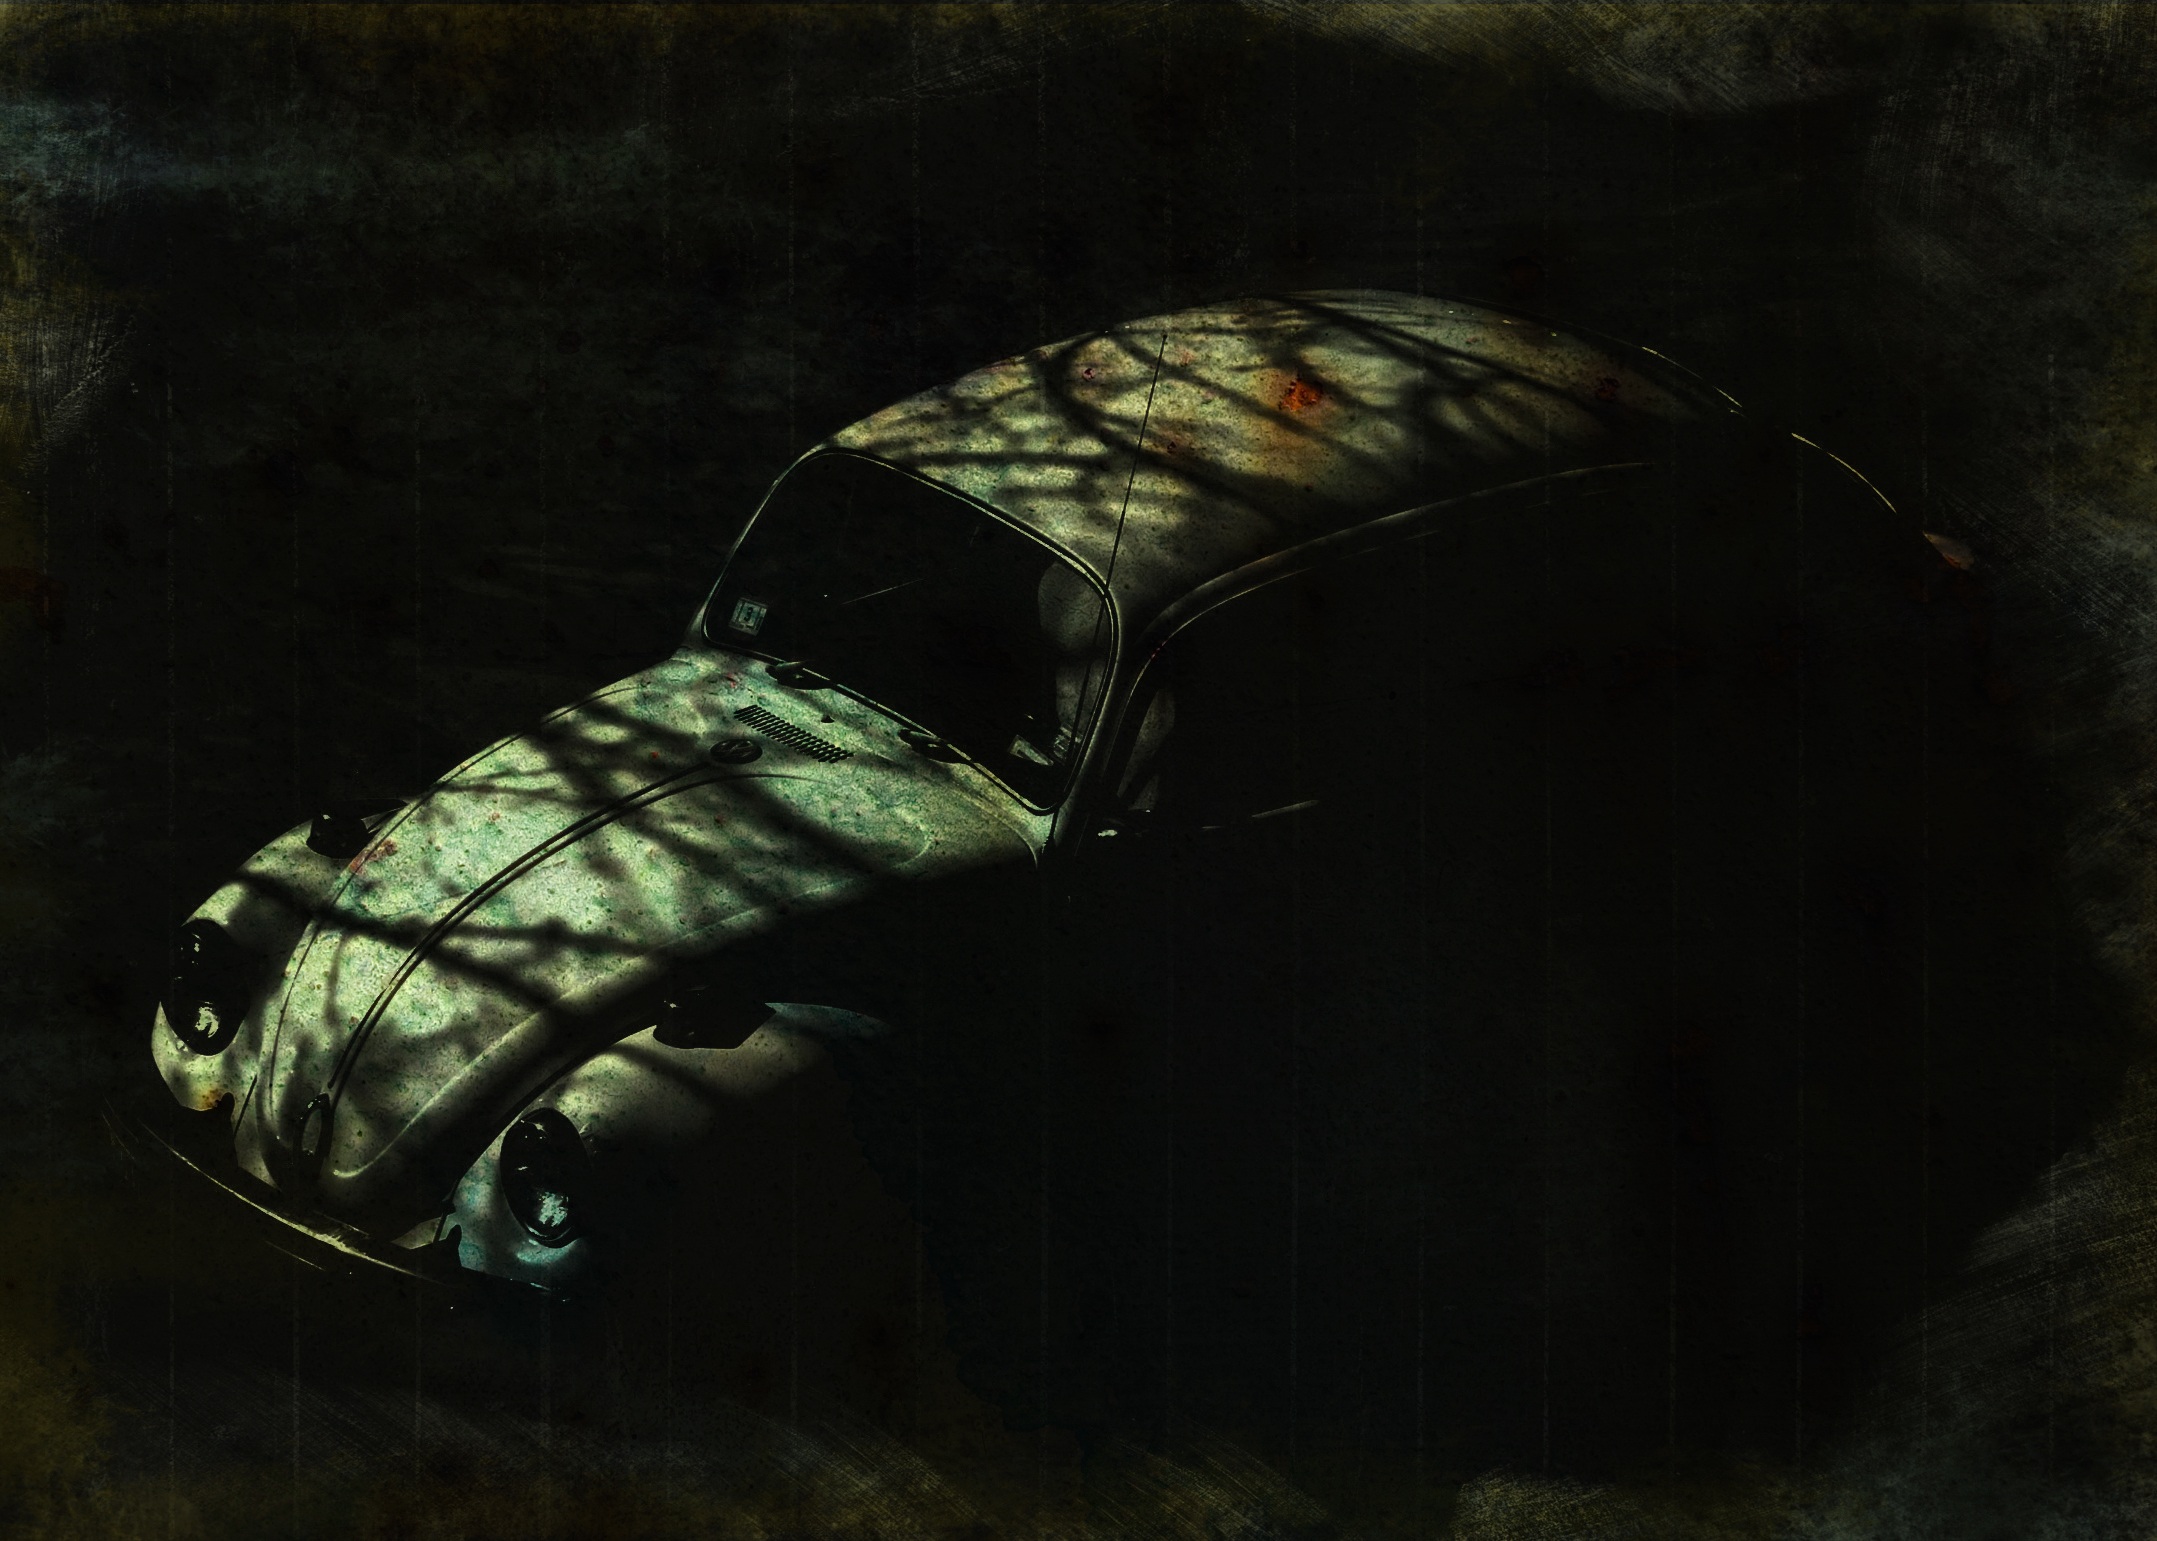
nature, car, vintage, automobile, volkswagen, old, transportation, transport, green, reflection, vehicle, metal, ancient, nostalgia, darkness, classic car, textured, vw beetle, oldtimer, history, colored, old fashioned